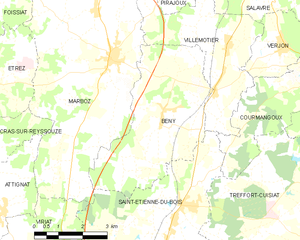
Carte des communes françaises: Bény
Bény est une commune française située dans le département de l'Ain, en région Auvergne-Rhône-Alpes.